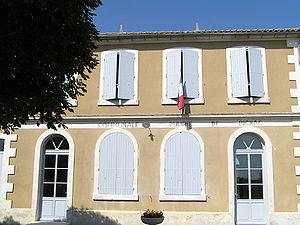
mairie de Bignac
Bignac est une ancienne commune du Sud-Ouest de la France, située dans le département de la Charente, en région Nouvelle-Aquitaine, devenue le 1ᵉʳ janvier 2016 une commune déléguée au sein de la commune nouvelle de Genac-Bignac.